Timelapse of the Future

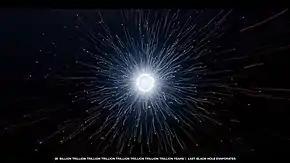
A bright, white sphere, emitting light and heat as it dies. The year is 38 billion trillion trillion trillion trillion trillion trillion trillion, and the event is "Last black hole evaporates."

After the short credits, a text appears that says ""For Ash,"" the name of Boswell's son, who was born on January 1, 2019.